Mesoamerica

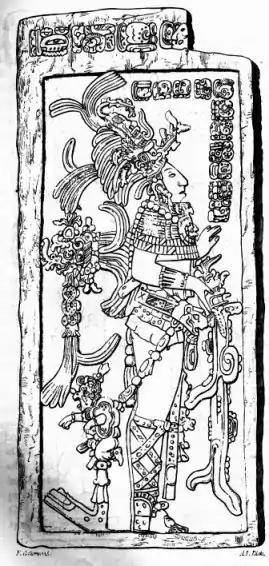
Kʼinich Kan Bahlam II, the Classic period ruler of Palenque, as depicted on a stele

Ceremonial centers were the nuclei of Mesoamerican settlements. The temples provided spatial orientation, which was imparted to the surrounding town. The cities with their commercial and religious centers were always political entities, somewhat similar to the European city-state, and each person could identify with the city where they lived.